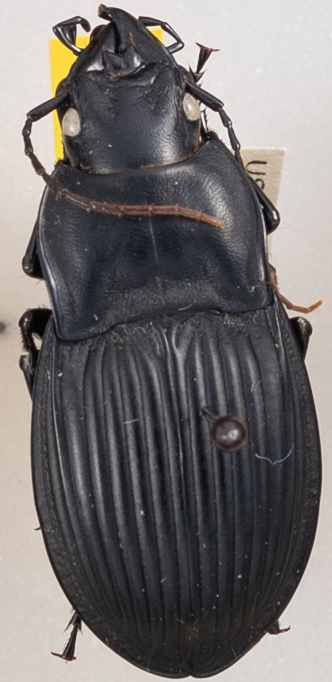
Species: Dicaelus dilatatus
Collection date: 2022-07-05
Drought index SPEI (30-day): -0.938
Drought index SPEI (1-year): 0.536
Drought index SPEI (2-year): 0.866